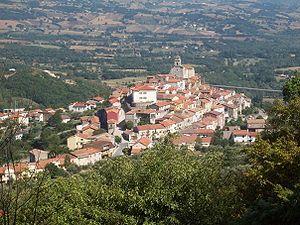
Sassinoro est une commune italienne de la province de Bénévent dans la région Campanie en Italie.